King's Field

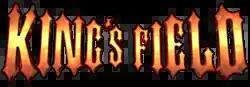
Logo utilized in the original "King's Field"

is an action role-playing game series developed by FromSoftware. Titles have been released for the PlayStation, PlayStation 2, PlayStation Portable, Microsoft Windows, and various mobile phone platforms.